Hung Up

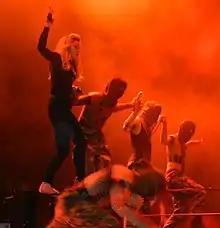
Madonna and her dancers slacklining during the performance of "Hung Up" on 2012's The MDNA Tour

For The MDNA Tour of 2012, "Hung Up" was added to the setlist as part of the opening segment, known as "Transgression". After performing a fragment of "Papa Don't Preach", several dancers wearing tribal masks, surrounded Madonna, tied her up and proceeded to carry her to the center of the main stage just as the song's opening riffs, underpinned by the dramatic sound of church bells with vocoder vocals, started to play in the background. Dressed in a black skintight outfit with an ample cleavage, gloves of the same color and heeled boots, Madonna and her dancers performed the song while at the same time slacklining on some ropes held on the middle of the stage. As Madonna sang the song, her dancers slid under the ropes. This performance received generally mixed reviews, Jon Pareles from "The New York Times" believed that changing the composition of the song in lieu of the theme for the segment made it "ominous and obsessive", while making it "a memory of distant innocence". Jim Farber from the "Daily News" felt that the introduction of slacklining gave the whole tour "some needed bounce". Sal Cinquemani from "Slant Magazine" was negative on his review of the performance, as he felt it was out of place on the show's segment, and compared it negatively to the performance of the Sticky & Sweet Tour, concluding that the song "should never be performed in any way other than its original form." The performance of the song at the November 19–20, 2012 shows in Miami, at the American Airlines Arena, were recorded and released in Madonna's fourth live album, "MDNA World Tour".